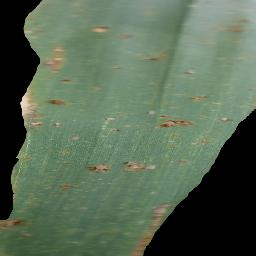
Label: Corn___Common_rust